Perfume (Japanese band)

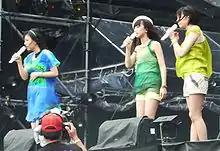
Perfume performing at the Rock in Japan Festival (July 31, 2009)

"Love the World" was released on July 9, 2008. It became the first technopop song ever to reach number 1 on the Oricon charts. In October 2008, the Perfume First Tour "Game" DVD was announced. Upon its release, it beat prominent artists like Koda Kumi and Namie Amuro for the number 1 spot.